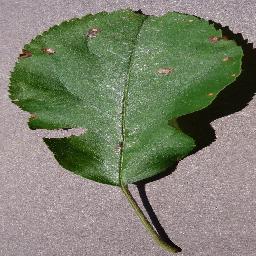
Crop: apple
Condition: black_rot